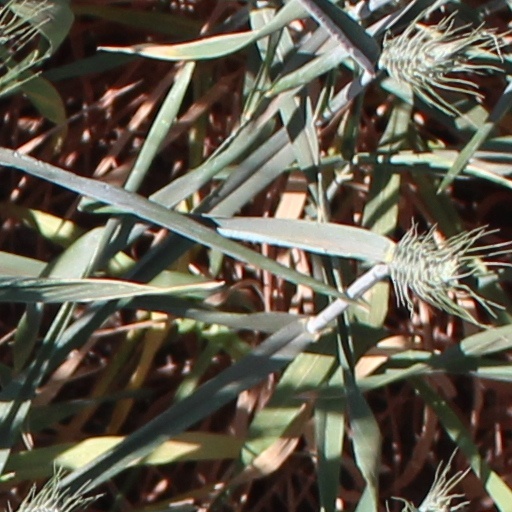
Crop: wheat